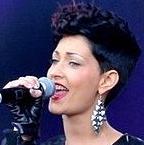
Age: 21